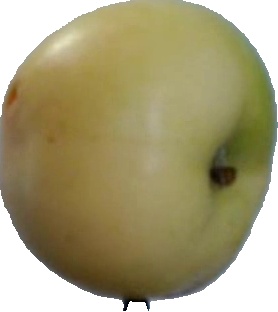
Label: apple_6